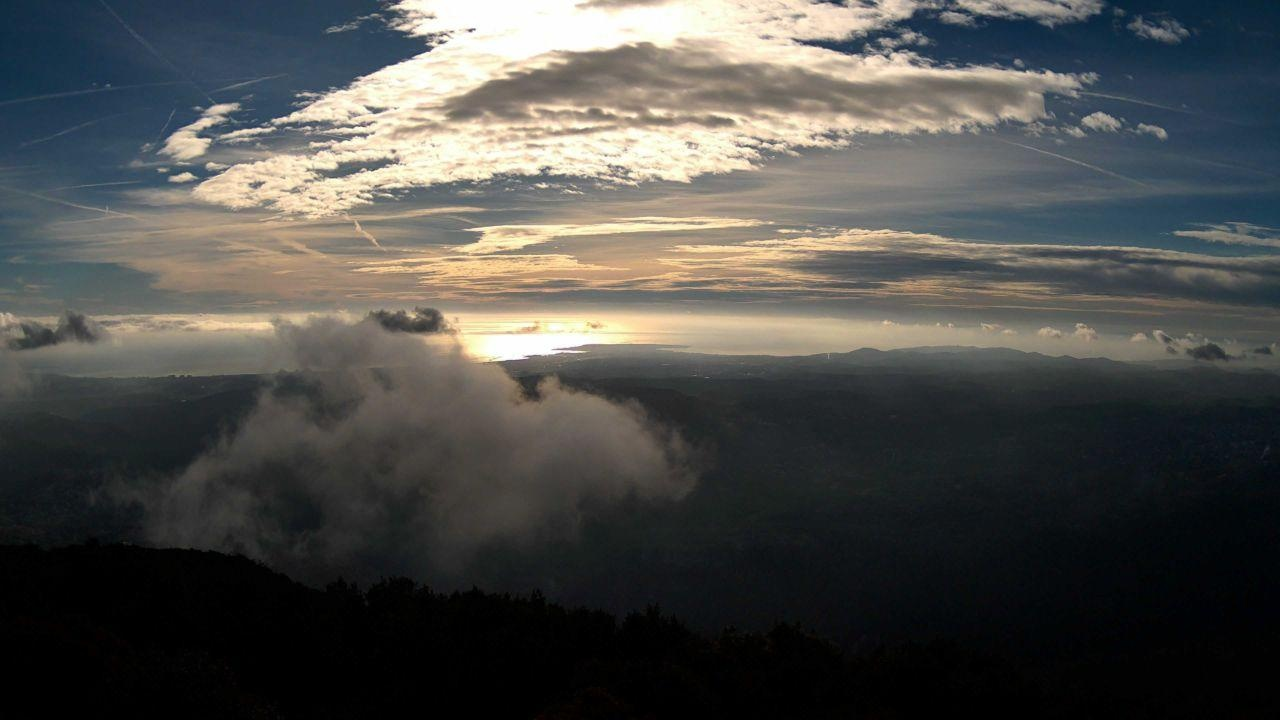
Fire: no
Smoke: no